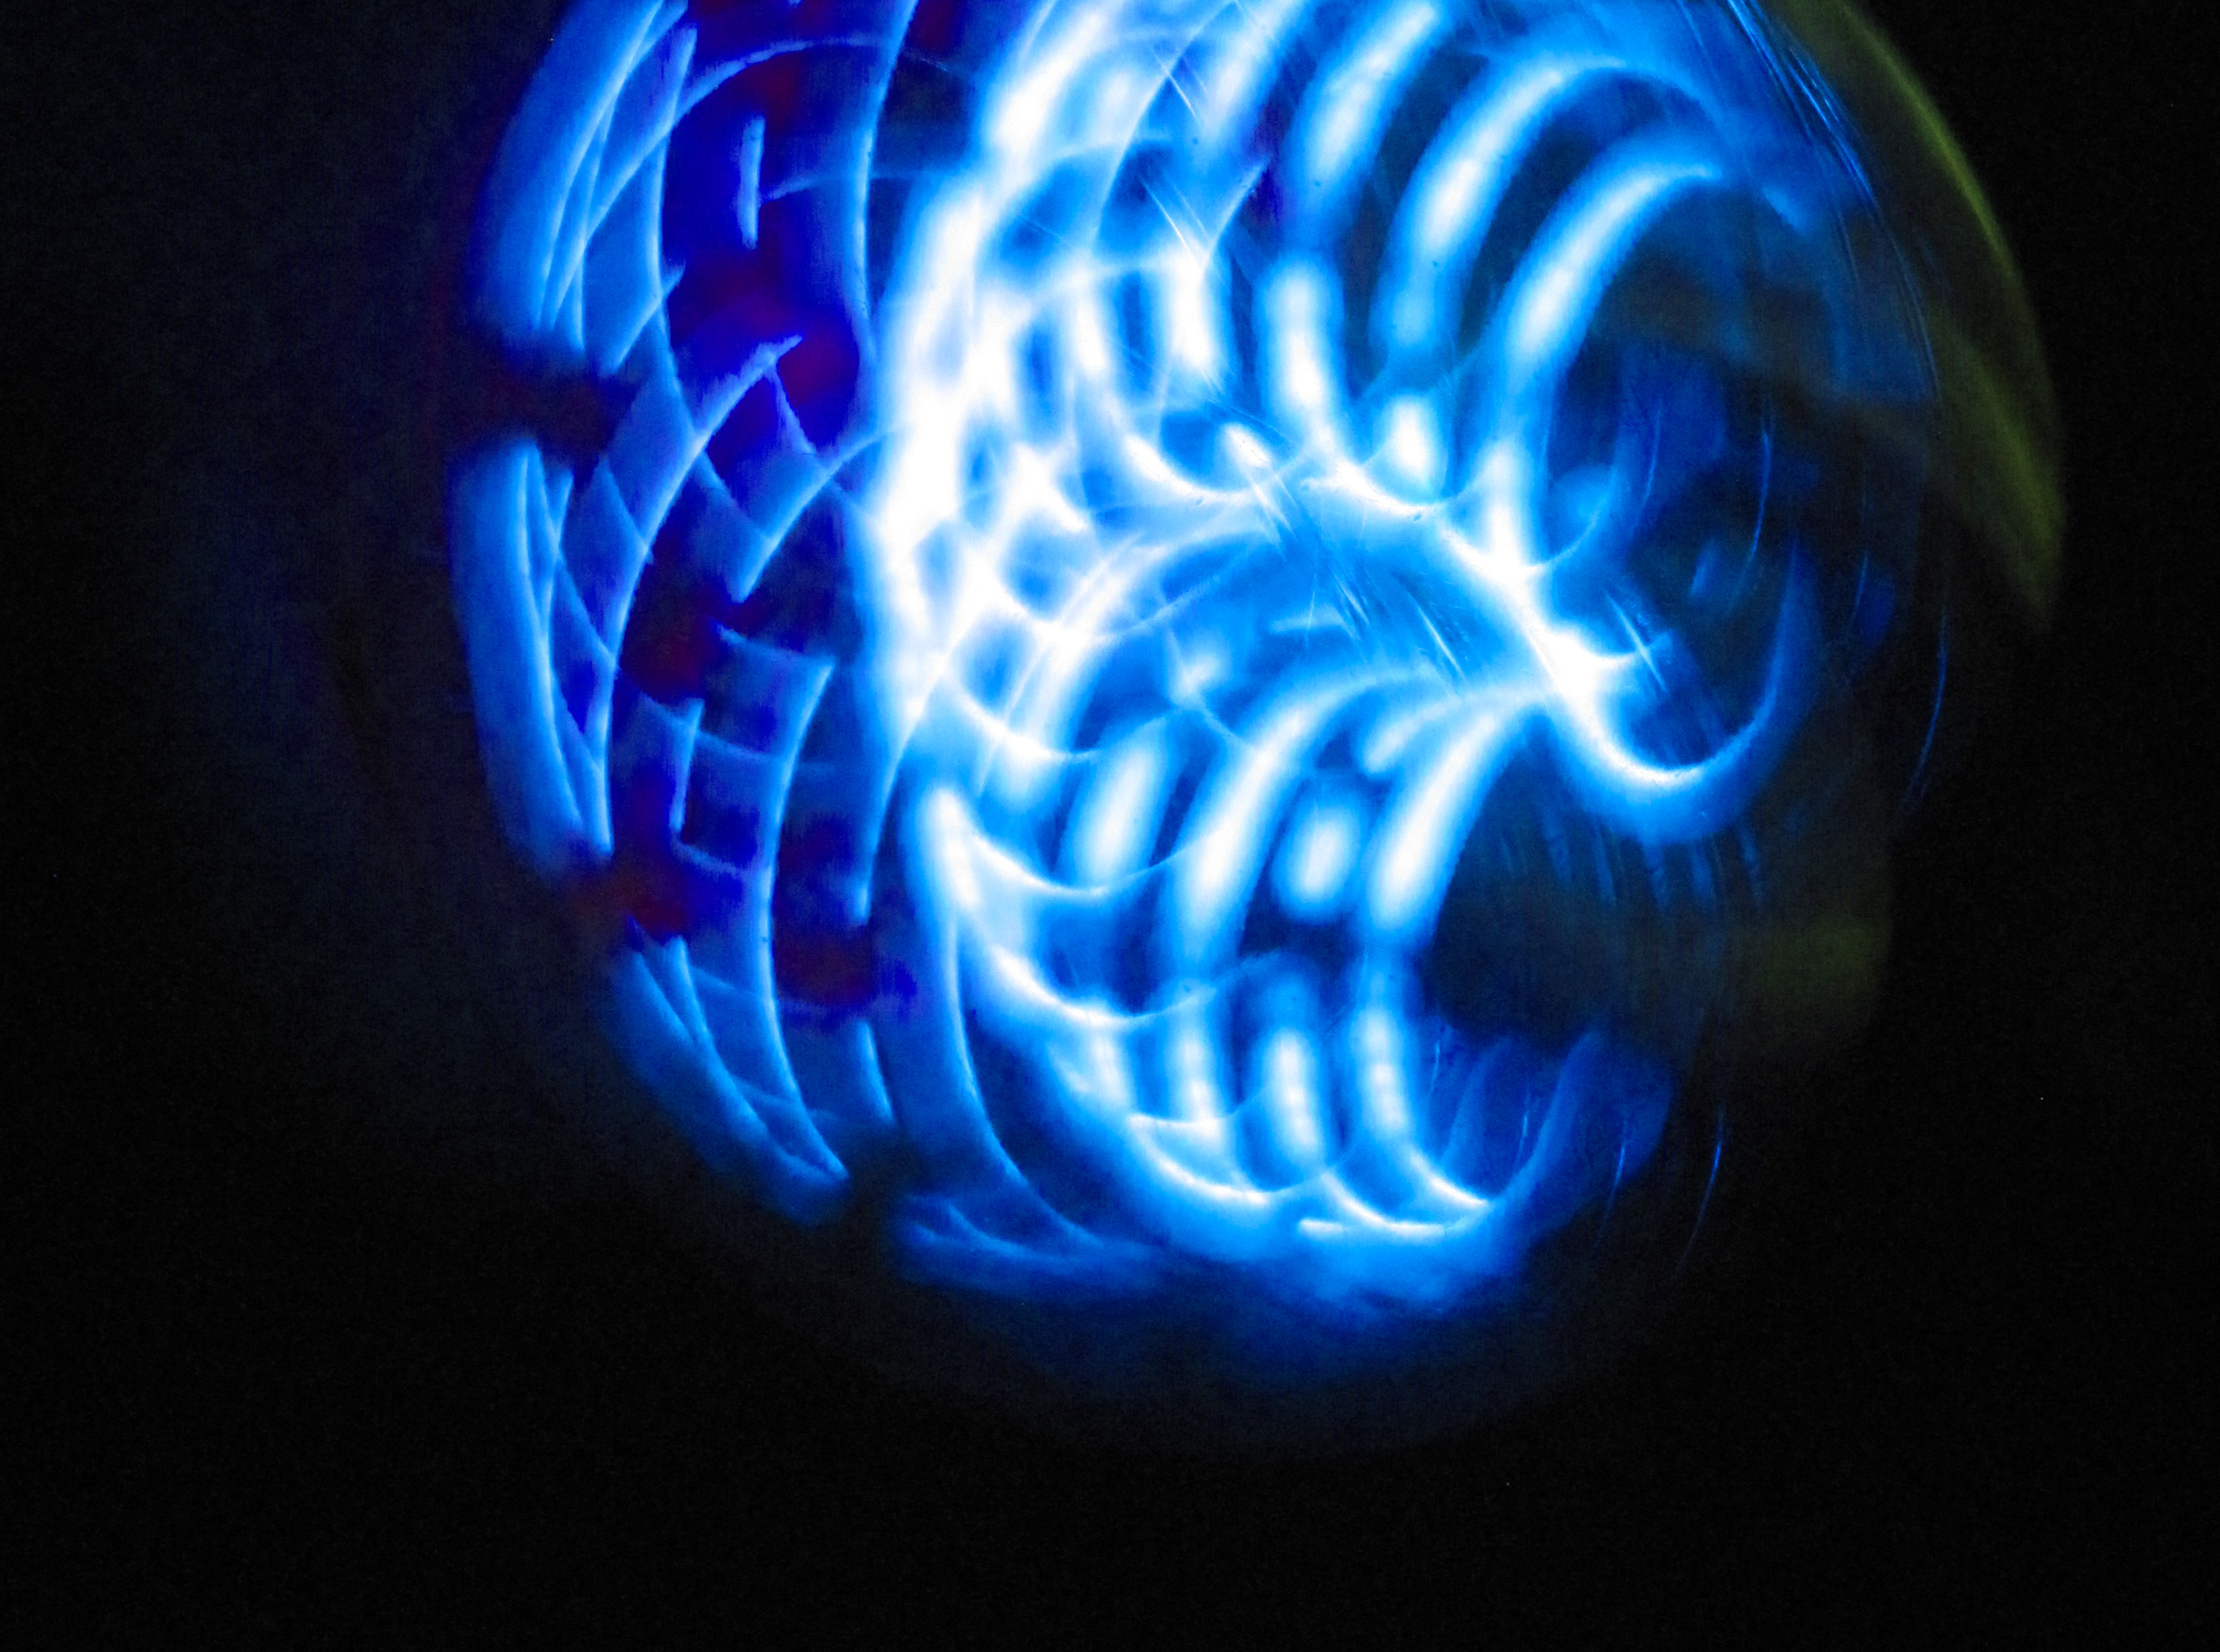
light, mystery, blue, circle, human body, ball, sphere, organ, shape, 365, physics, 42, fractal art